Shaki, Azerbaijan

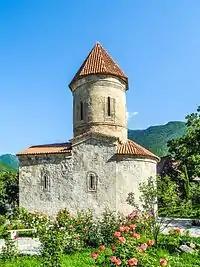
Church of Kish in Shaki

A home to ancient Caucasian Albanian churches, religion is highly important to the people of Shaki due to its historical religious diversity. There are many churches and mosques in the city. Some churches such as the Church of Kish in the vicinity of Shaki are thought to be approximately 1,500 years old. The Khan's Mosque, Omar Efendi Mosque and Gileili Minaret are considered important places of worship in the city.